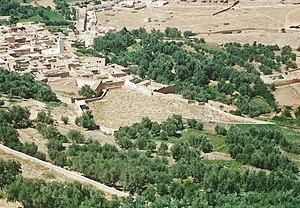
Quartier Oulad Youssef à Debdou dans la région Oriental du Maroc.
Oulad Youssef est une commune rurale marocaine de la province de Beni Mellal, dans la région de Tadla-Azilal.